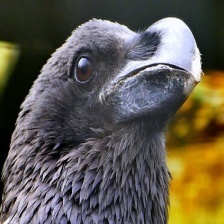
Species: WHITE NECKED RAVEN
Scientific name: CORVUS ALBICOLLIS